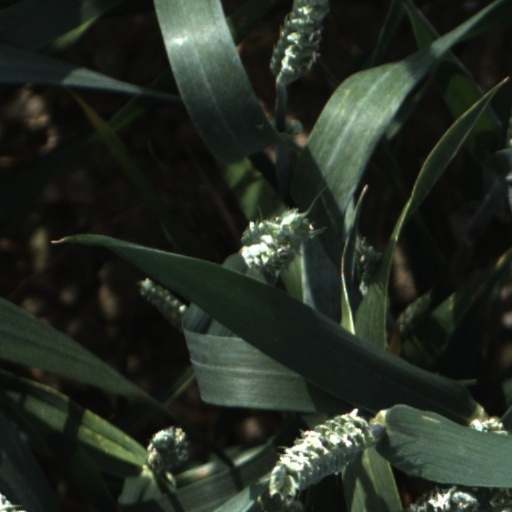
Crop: wheat